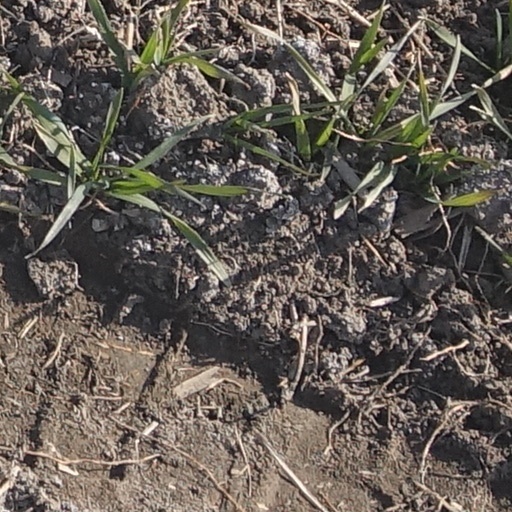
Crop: wheat